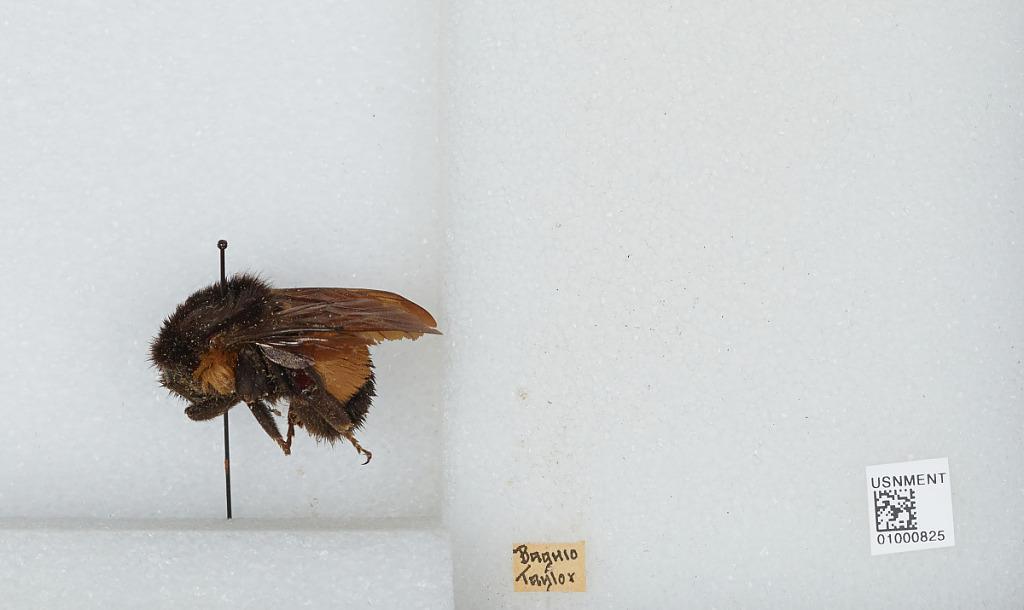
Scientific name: Bombus (Senexibombus) irisanensis Cockerell
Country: Philippines
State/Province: Benguet
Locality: Baguio